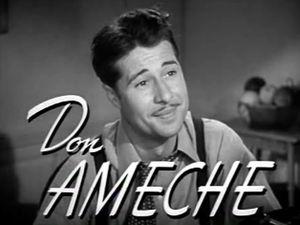
The Feminine Touch est un film américain réalisé par W. S. Van Dyke, sorti en 1941.